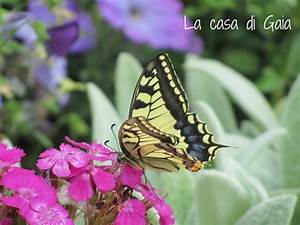
Label: farfalla